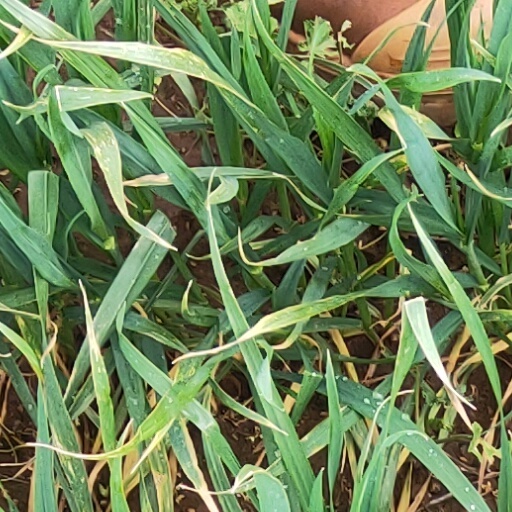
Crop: wheat